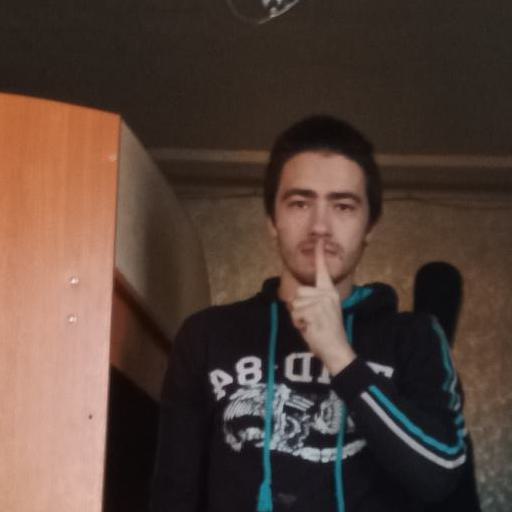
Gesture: mute